J. Jeff Hays

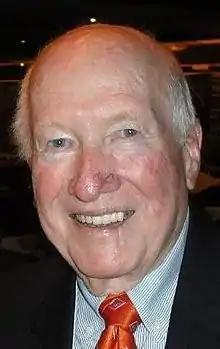
J. Jeff Hays

John Jefferson "Jeff" Hays (December 27, 1929 – December 23, 2008) was an American politician. Hays was a progressive democrat and long-time member of the Indiana House of Representatives serving from 1970 until his retirement in 1996.